Beltzak

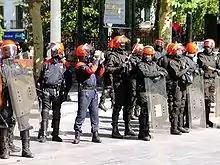
Ertzaintza Beltzak riot police

The beltzak ("blacks" in Basque language) are the police officers that compose the riot unit of the Ertzaintza, who are the police force of the Basque Country, one of the autonomous communities of Spain. An Ertzaintza member is called an ertzaina.